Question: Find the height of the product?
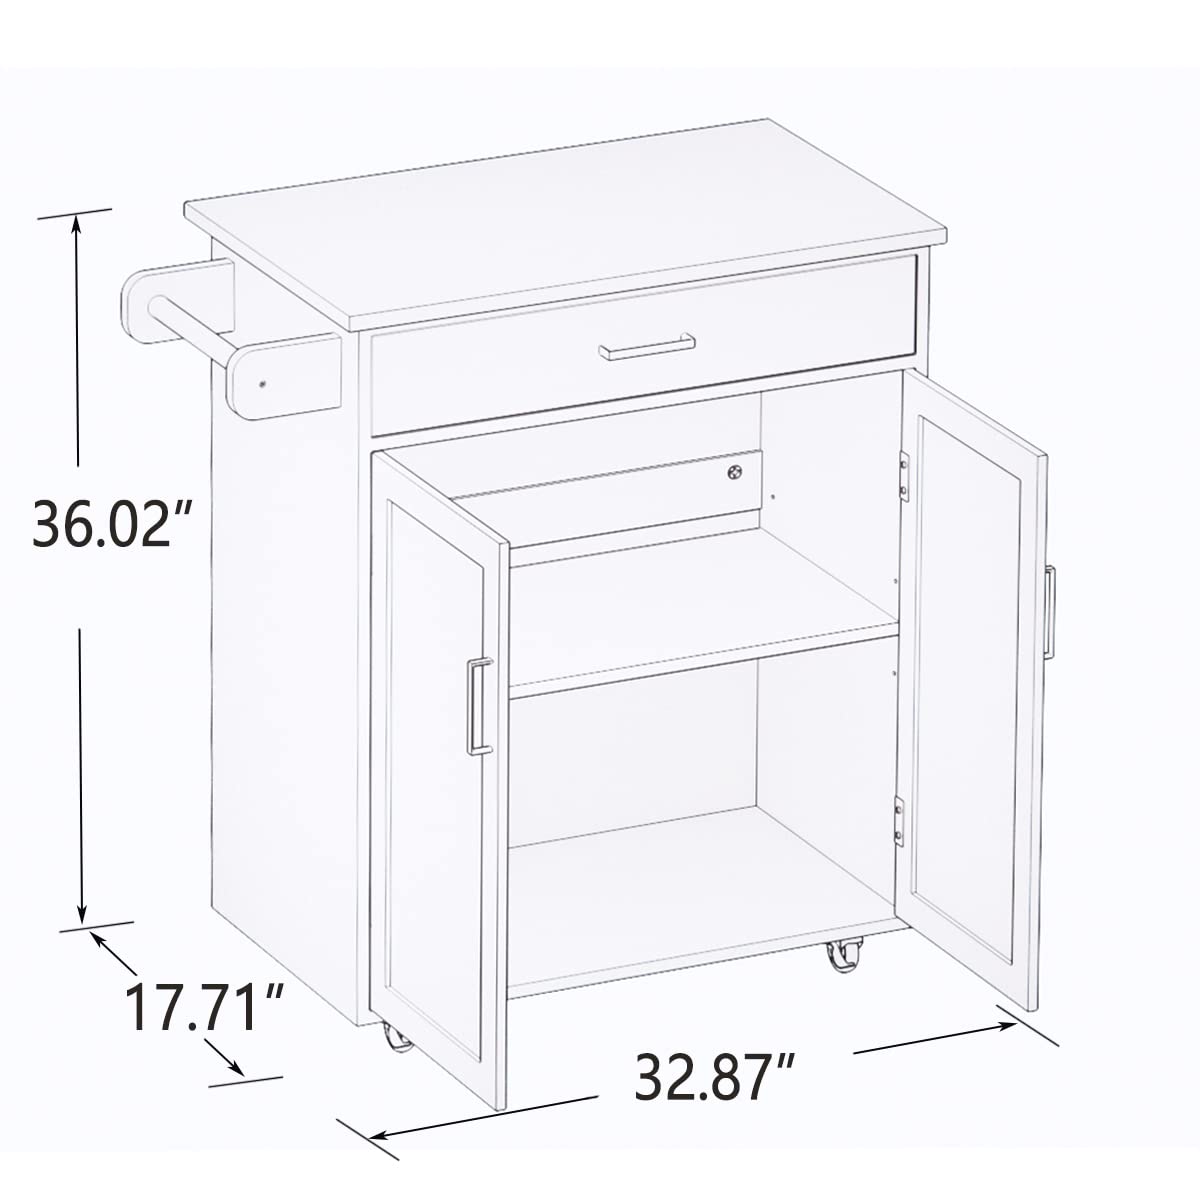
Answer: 36.02 inch